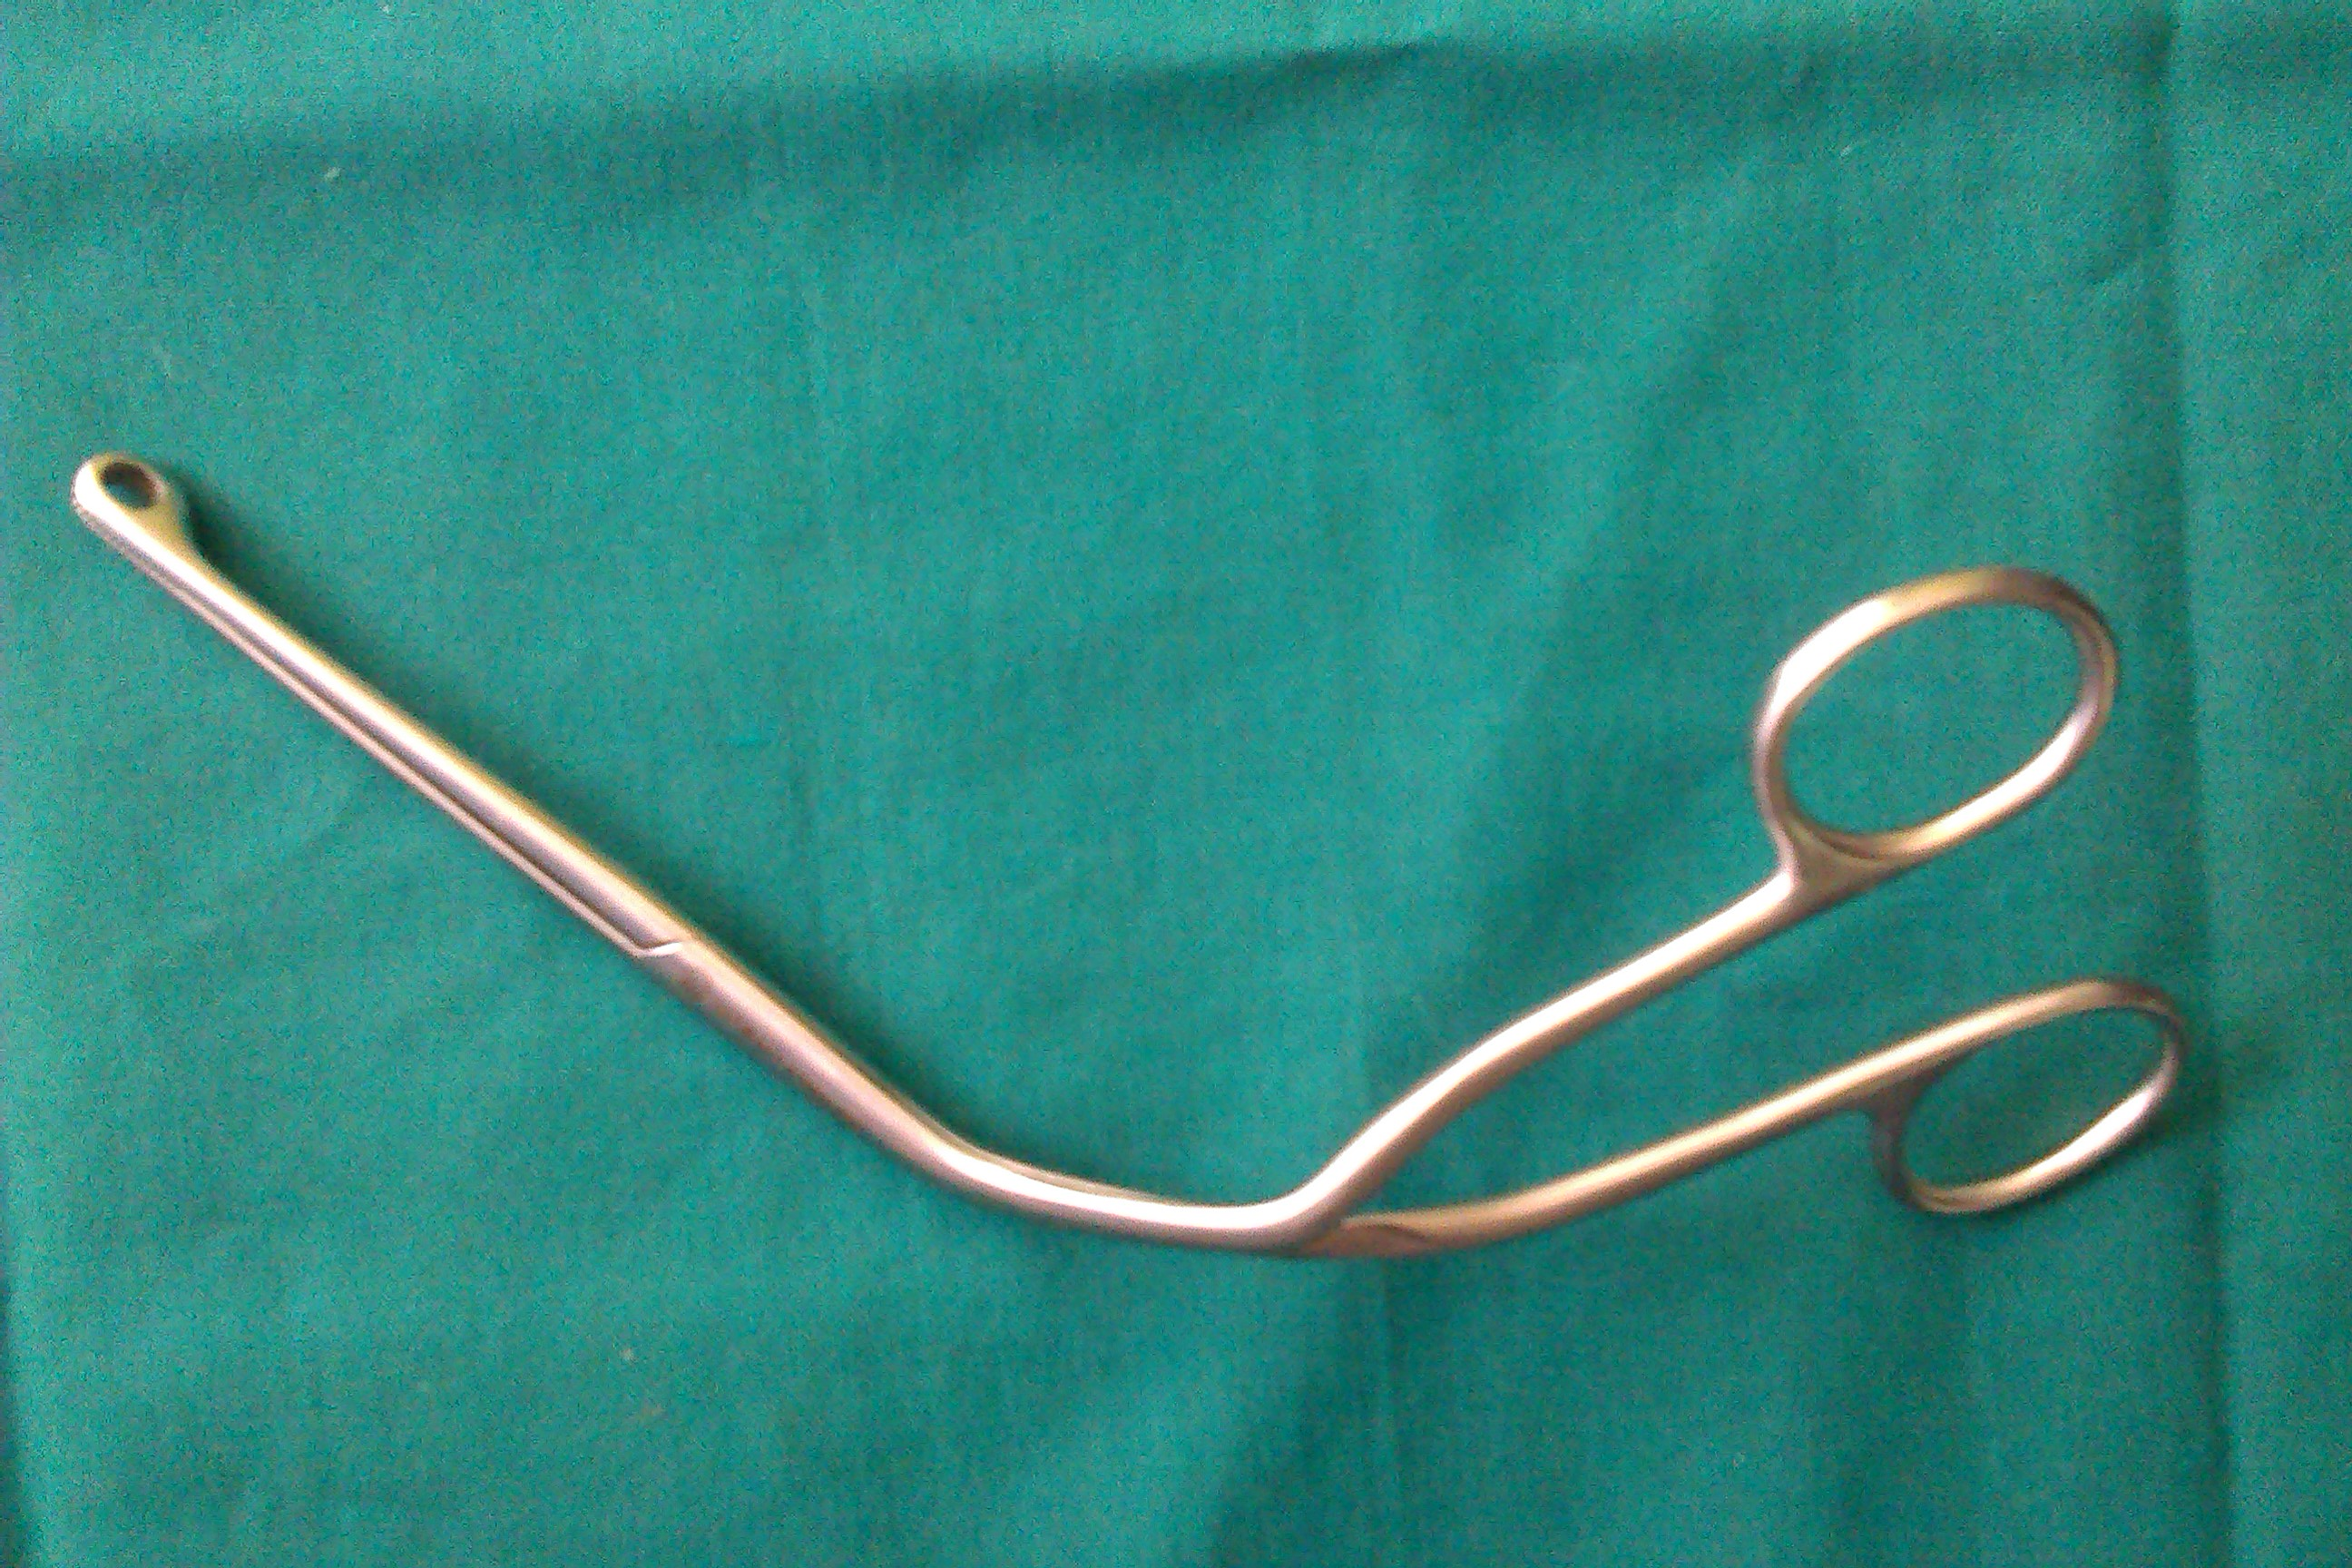
surgical instruments
Specialty: operation theatre / surgical instruments